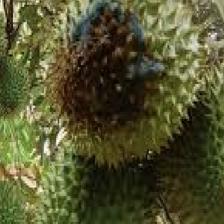
Label: fruit_rot